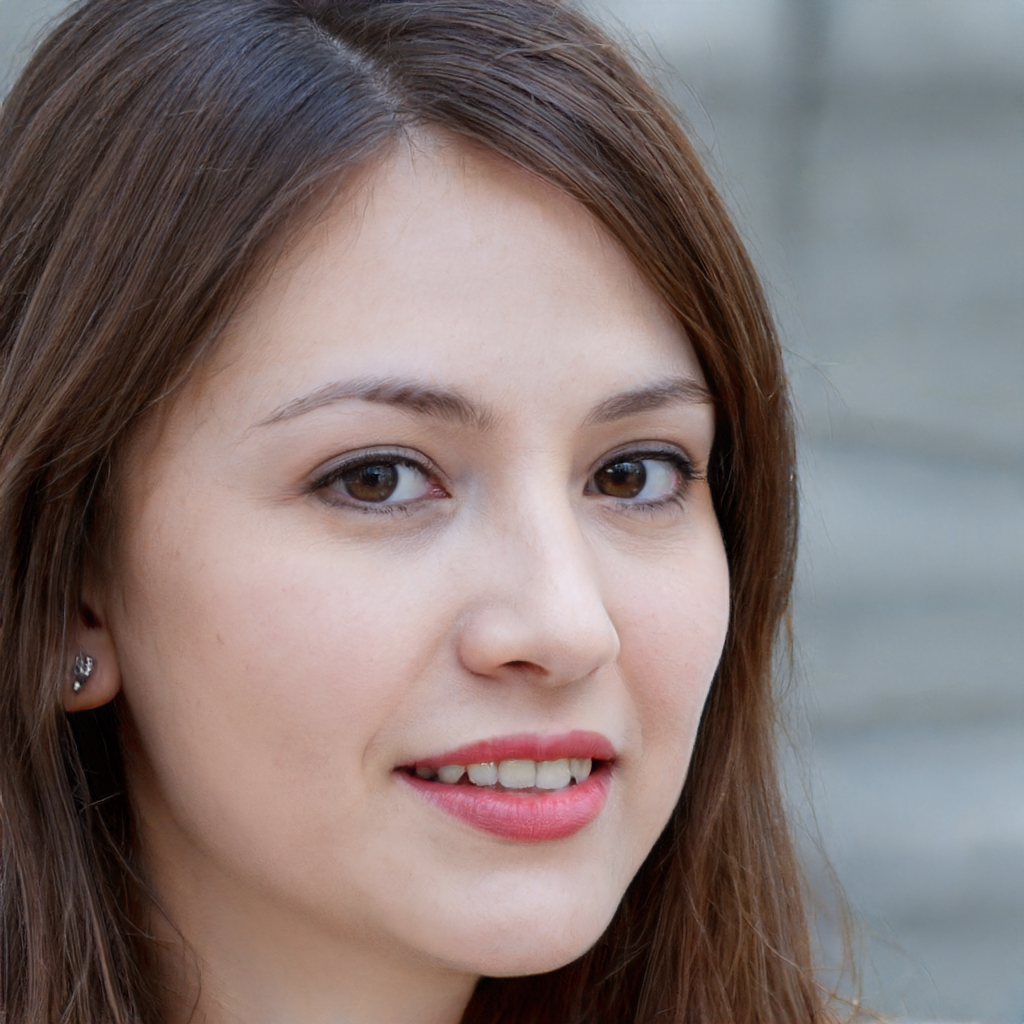
Portrait style: Real Portrait